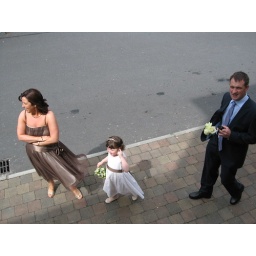
Siobhan's sister Clare as bridesmaid, niece Aoife as flower girl and brother in law Mark as... Mark!